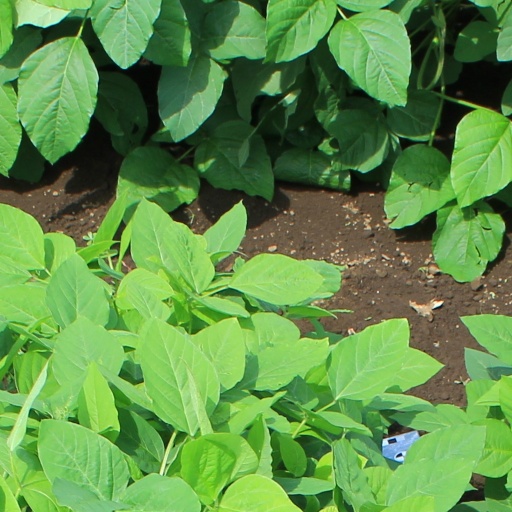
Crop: soybean